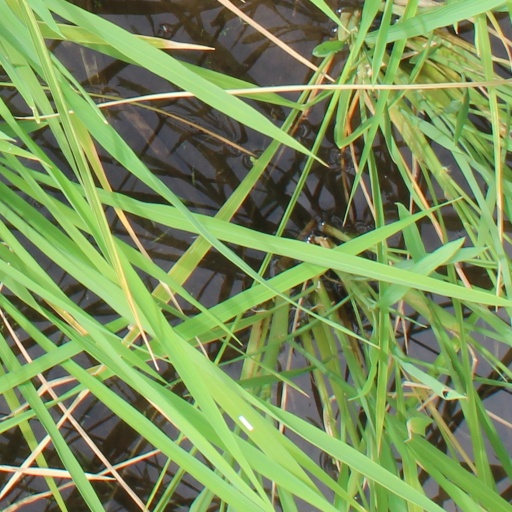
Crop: rice